Giovanni Agusta

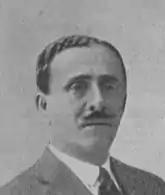

Count Giovanni Agusta (Parma, 1879 – Parma, 1927) was an italian entrepreneur, aircraft pioneer and inventor of the parachute. He formed the Agusta company in 1923 which became part of AgustaWestland in 2000. He died in 1927. His son, Count Domenico Agusta, followed in the family business, Agusta. The MV Agusta motorcycle manufacturer began as an offshoot of the Agusta aviation company at the end of the Second World War as a means to save the jobs of employees of the Agusta firm.